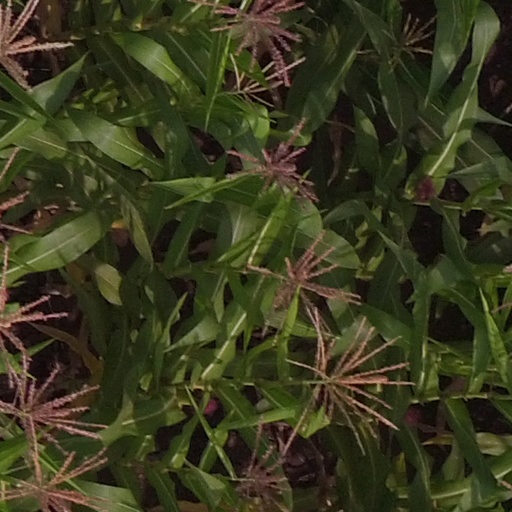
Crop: maize; corn